Soft drink

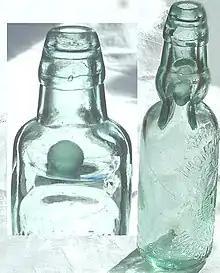
The Codd-neck bottle invented in 1872 provided an effective seal, preventing the soft drinks from going 'flat'.

In the late 18th century, scientists made important progress in replicating naturally carbonated mineral waters. In 1767, Englishman Joseph Priestley first discovered a method of infusing water with carbon dioxide to make carbonated water when he suspended a bowl of distilled water above a beer vat at a local brewery in Leeds, England. His invention of carbonated water (later known as "soda water", for the use of soda powders in its commercial manufacture) is the major and defining component of most soft drinks.